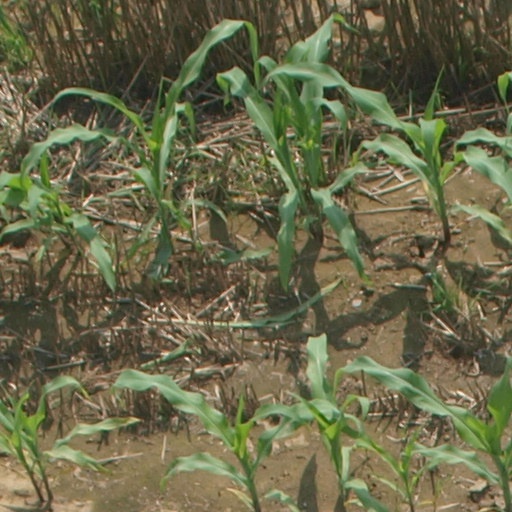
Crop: maize; corn